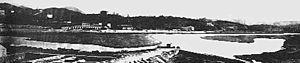
Egia est un quartier situé dans la ville de Saint-Sébastien, province de Guipuscoa, dans la communauté autonome du Pays basque.